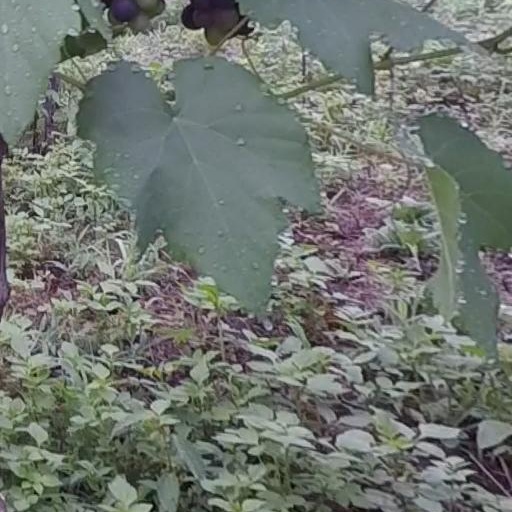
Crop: grape